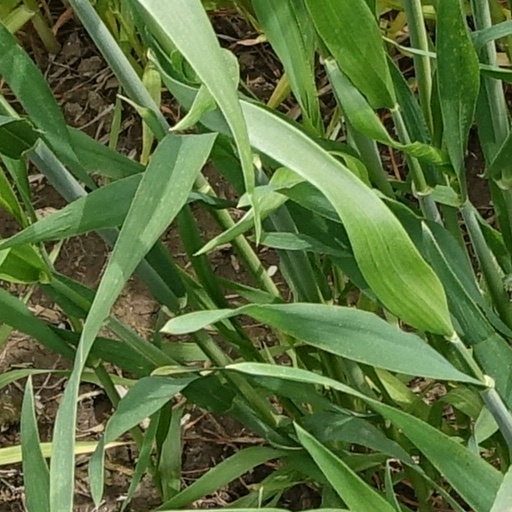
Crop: wheat